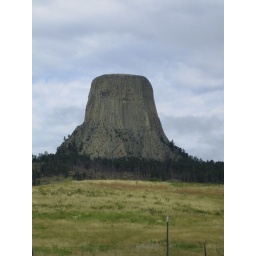
Devils Tower is one of the most unique geological formations in the world. The tower of volcanic rock is 865 feet high.